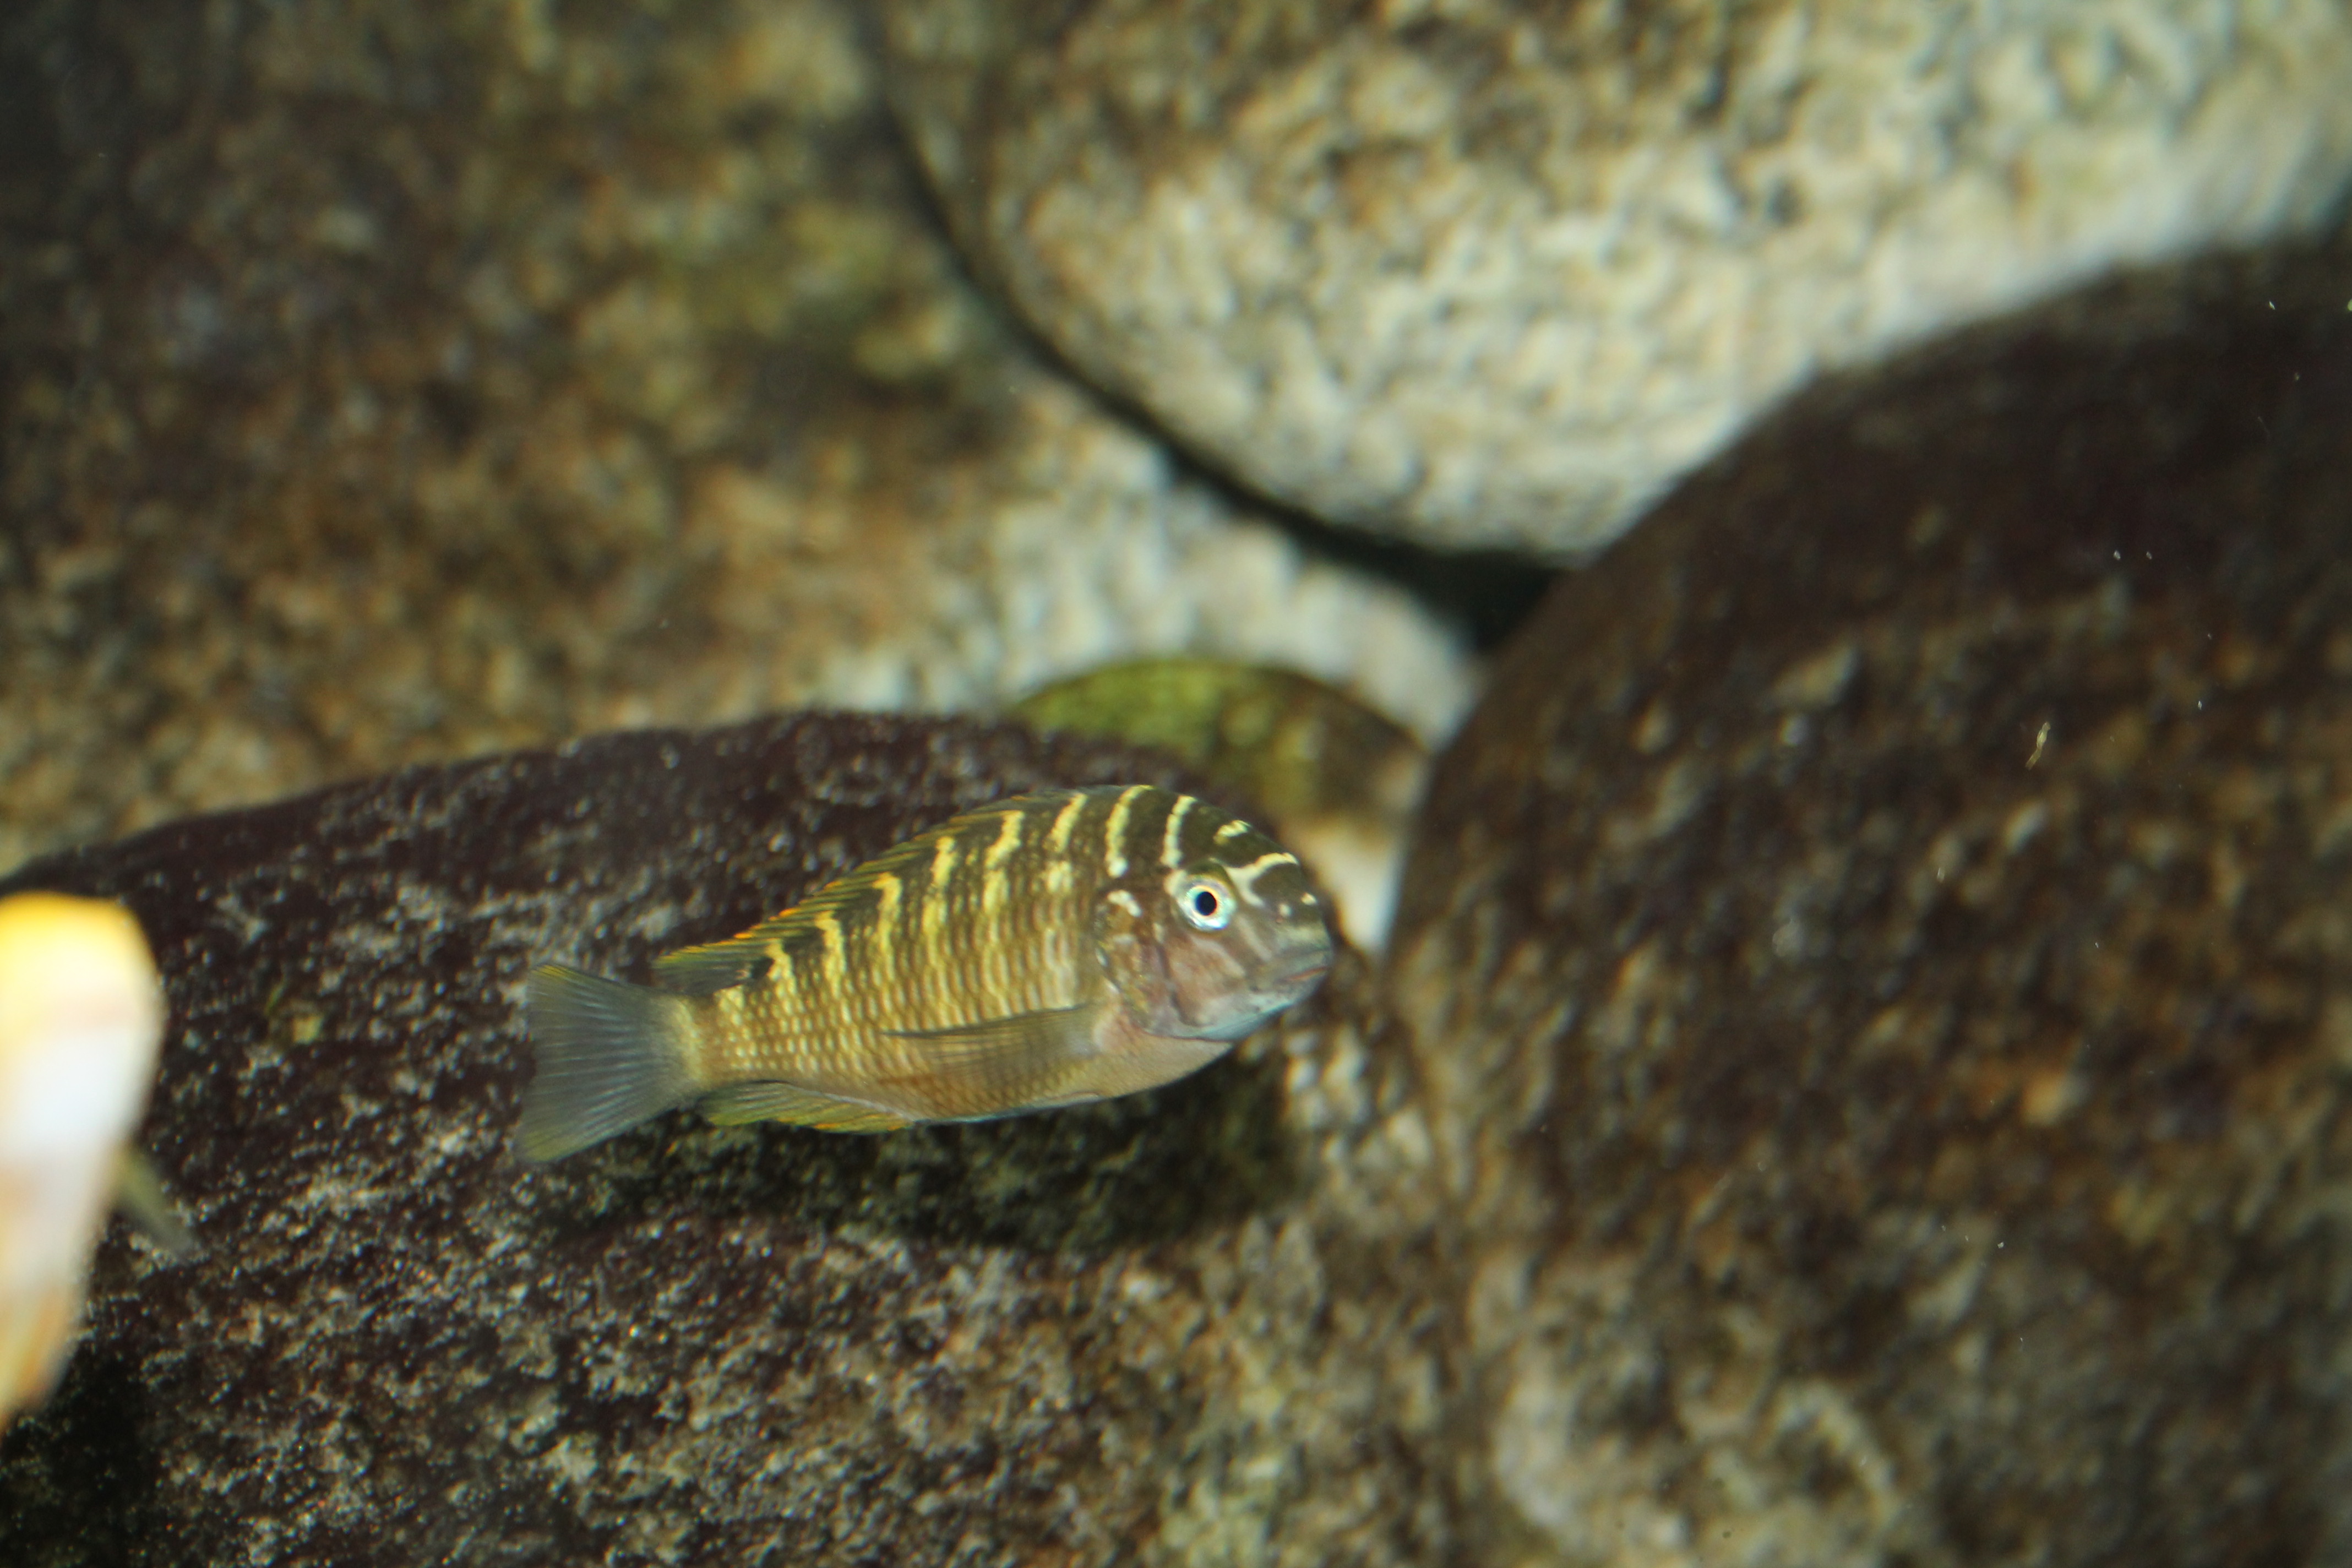
fish, organism